Foden NC

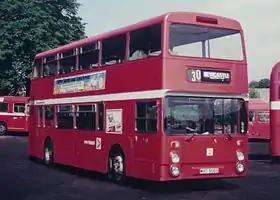
Potteries Motor Transport bodied Northern Counties bodied Foden NC

The Foden NC was an unsuccessful design of double-decker bus chassis built by Foden of Sandbach and Northern Counties of Wigan in England between 1976 and 1978.